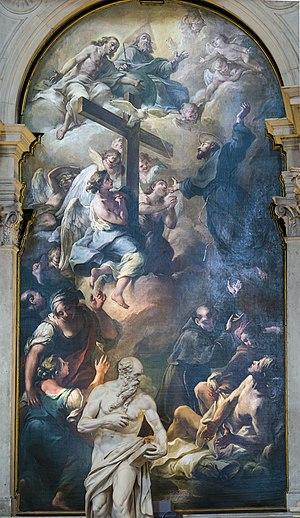
Saint Joseph de Cupertino, ou Joseph de Cupertin, né Giuseppe Maria Desa, est un moine franciscain italien célèbre pour les récits de ses lévitations et ses miracles. Selon le père Herbert Thurston « il serait impossible de faire le récit détaillé de tous ses vols, s'élevant dans les airs : les témoignages des contemporains rapportent une centaine de fois ce phénomène ». Il a été canonisé en 1767 par le pape Clément XIII.
Giuseppe Nogari, est un peintre italien rococo actif au XVIIIᵉ siècle.
La basilique Santa Maria Gloriosa dei Frari, appelée communément I Frari, est une des principales églises de Venise. Elle est située sur le Campo dei Frari, dans le sestiere de San Polo. Dédiée à l'Assomption de Marie, elle a reçu le titre de basilique mineure.